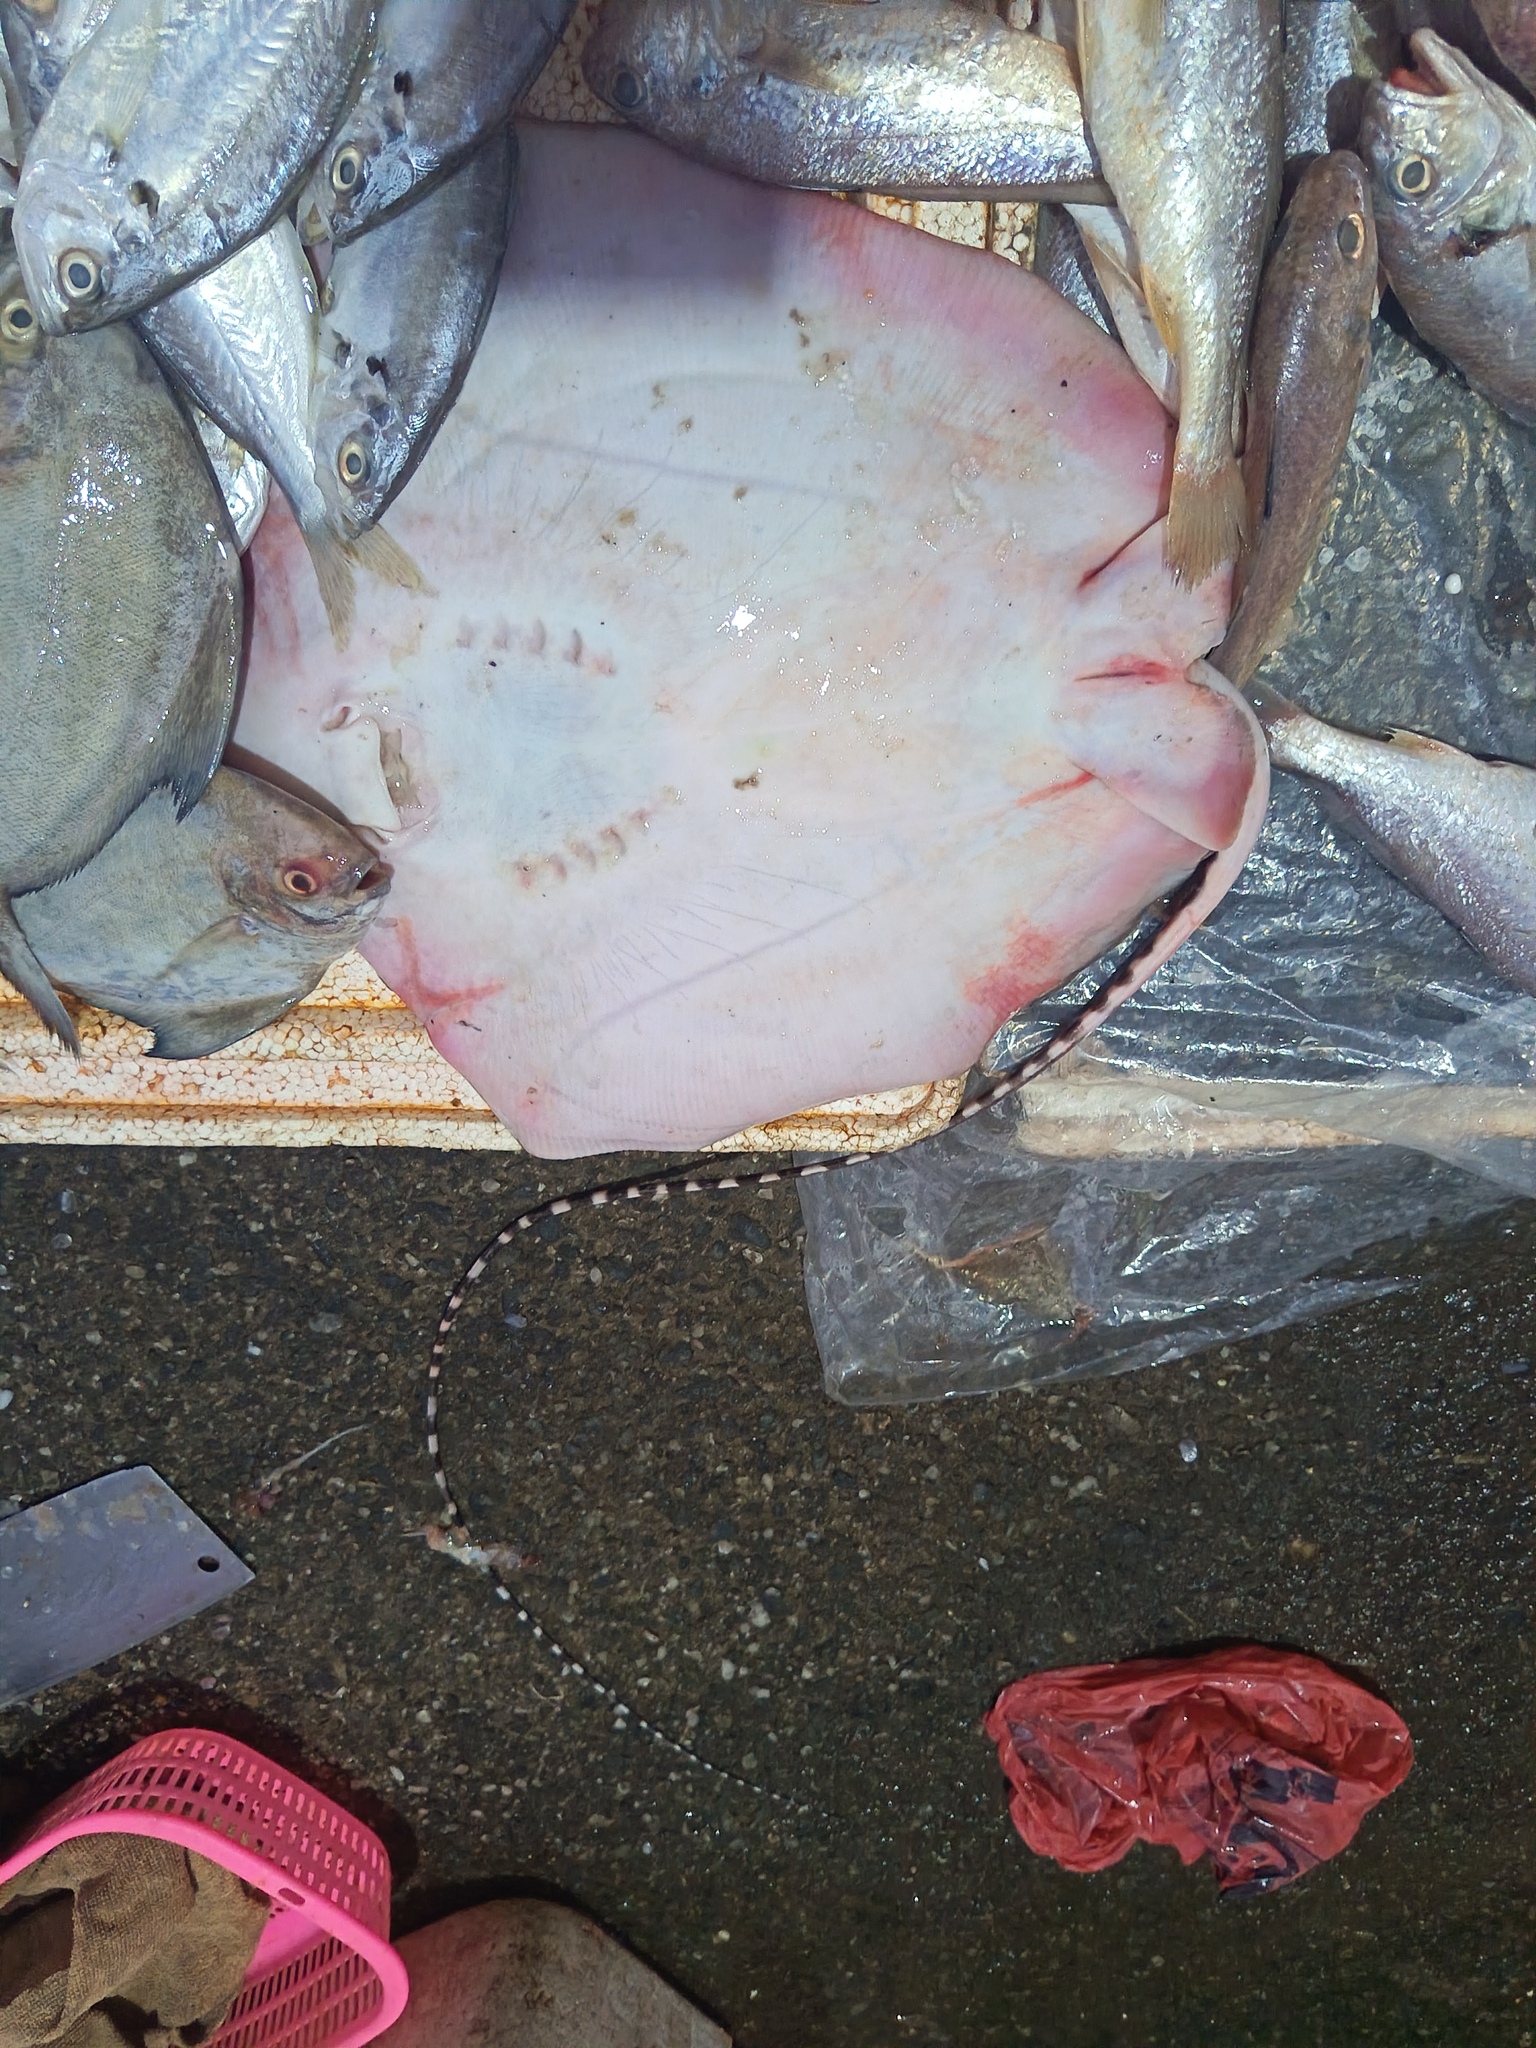
fish (species not among the labelled classes)